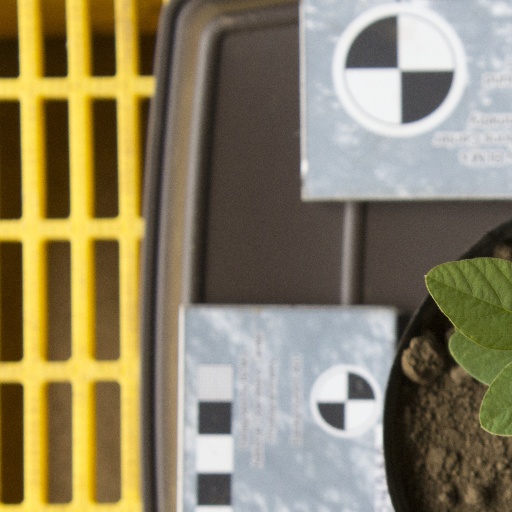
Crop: soybean